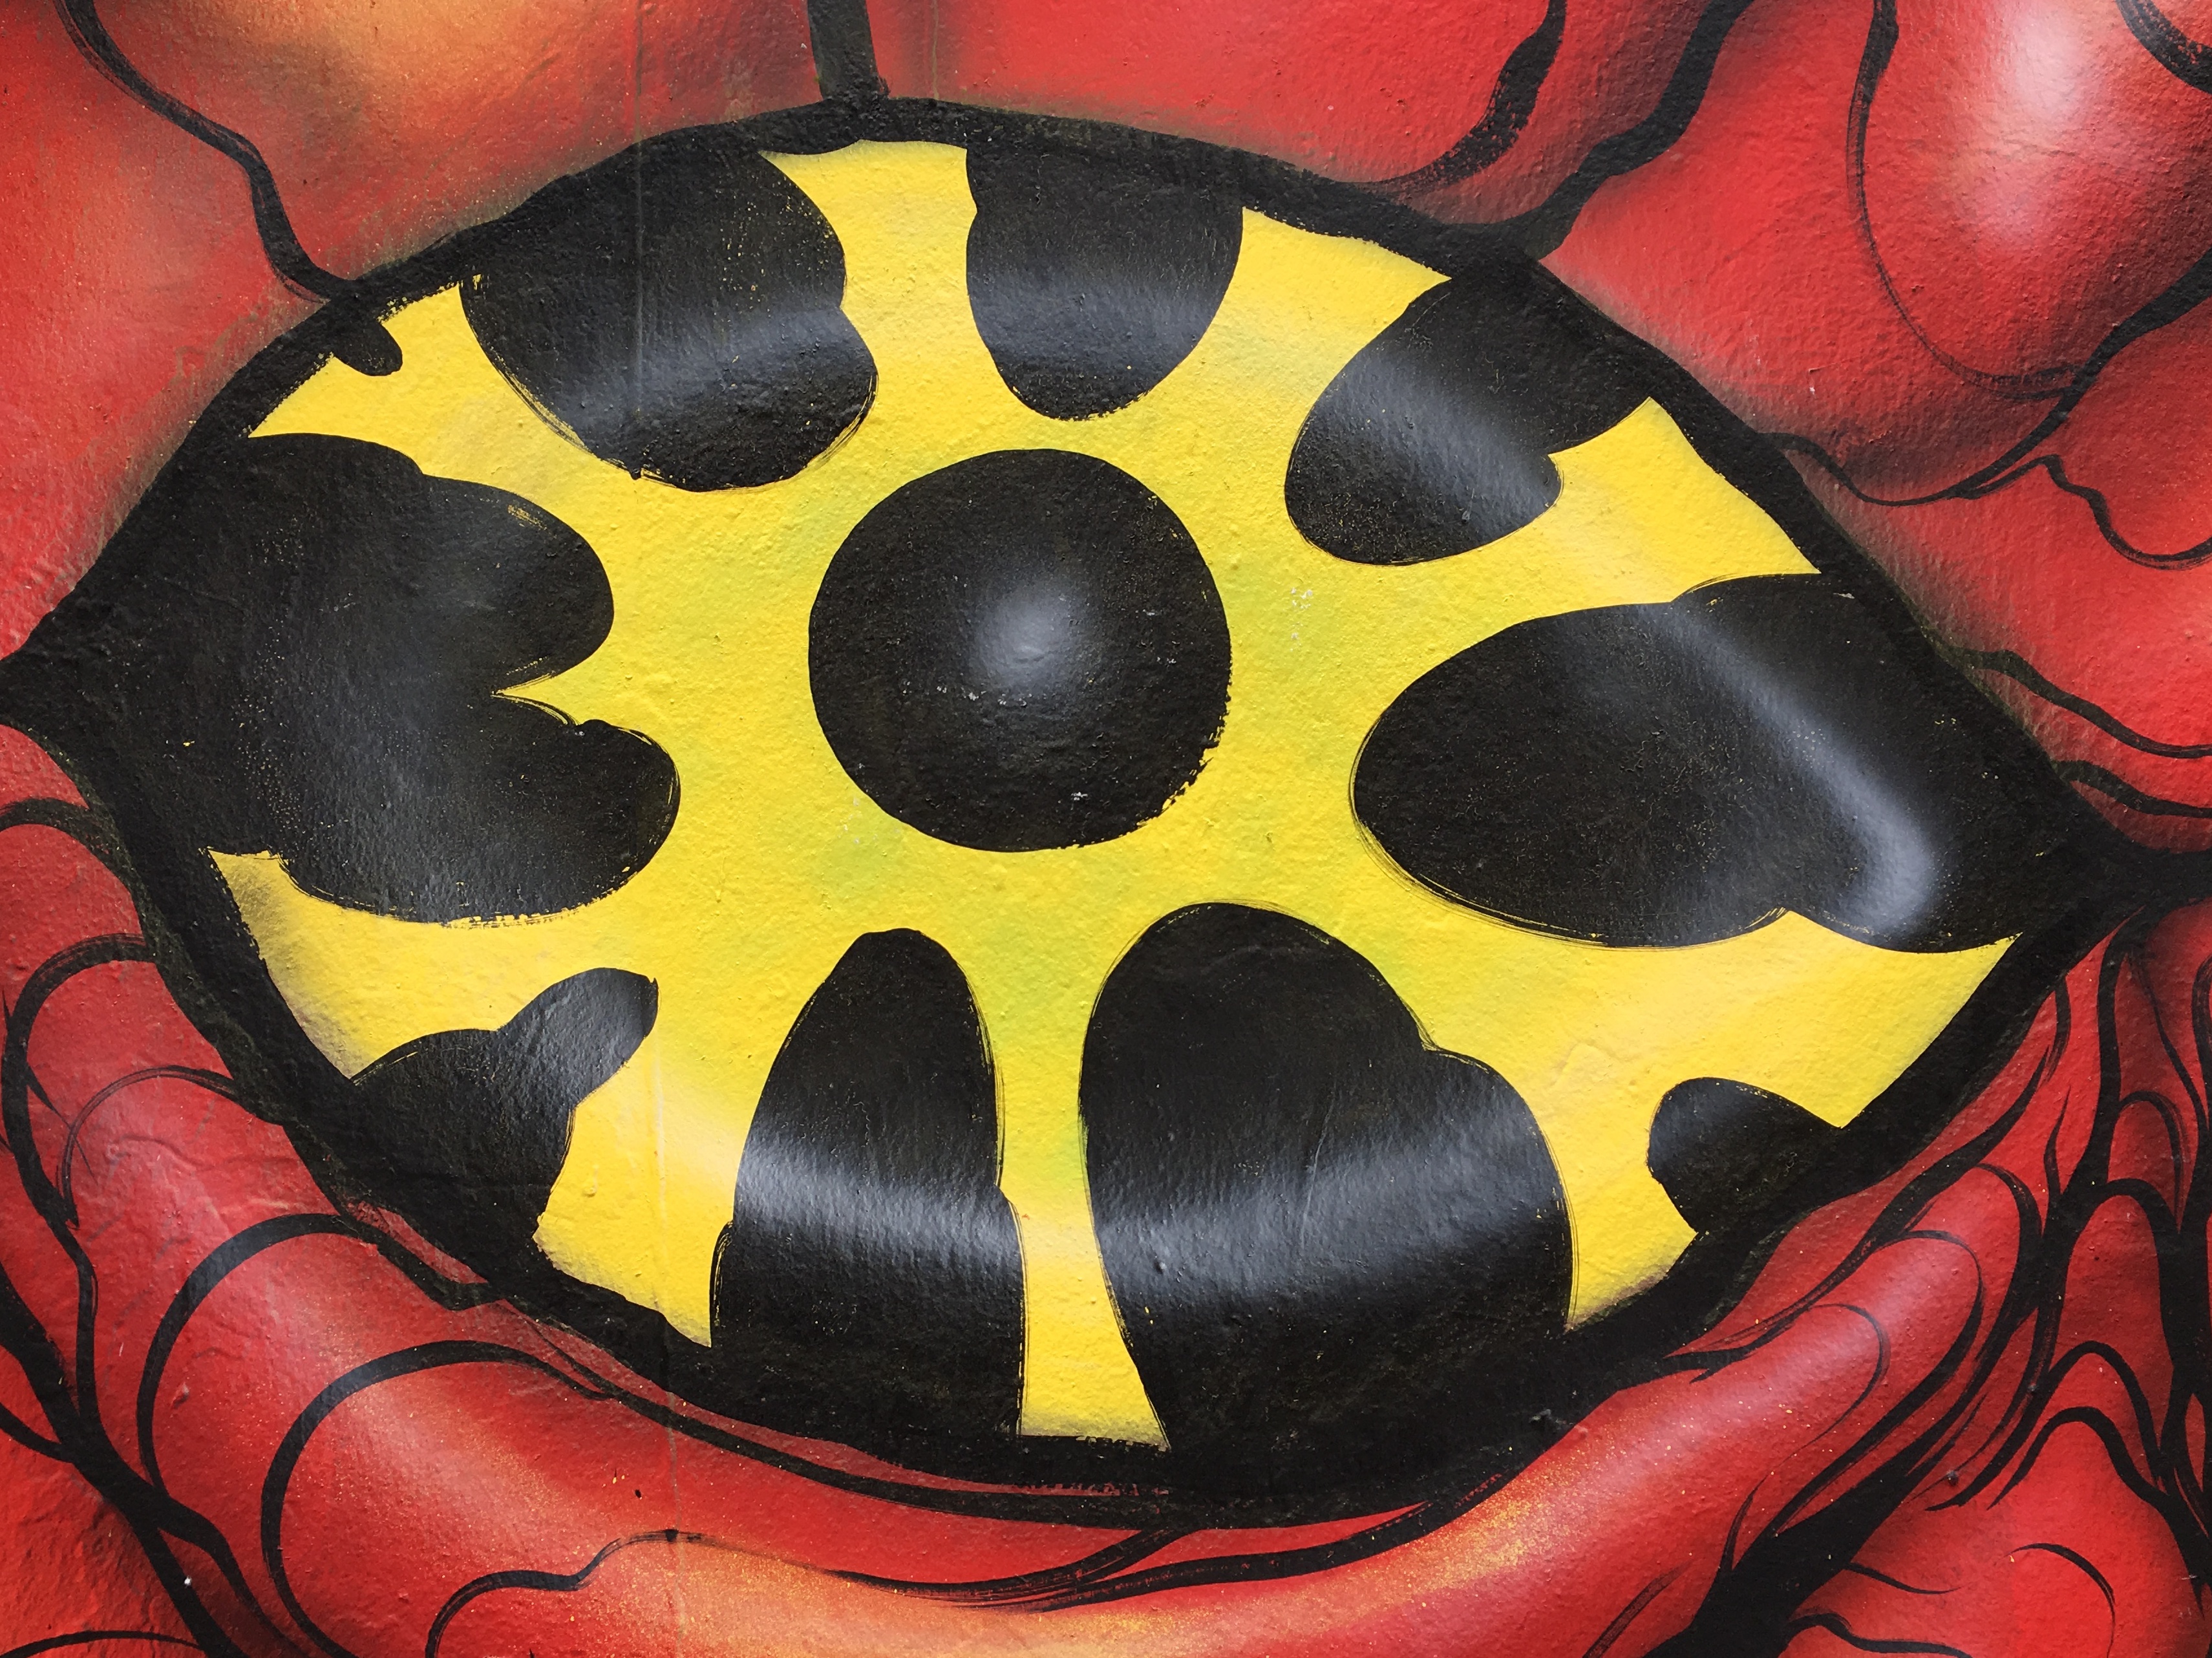
flower, food, red, color, insect, yellow, dessert, cake, circle, macro photography